Bagno a Ripoli

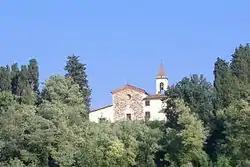
S. Tommaso in Baroncelli church.

Bagno a Ripoli is a "comune" (municipality) in the Metropolitan City of Florence in the Italian region Tuscany, located about southeast of Florence.